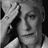
Emotion: neutral